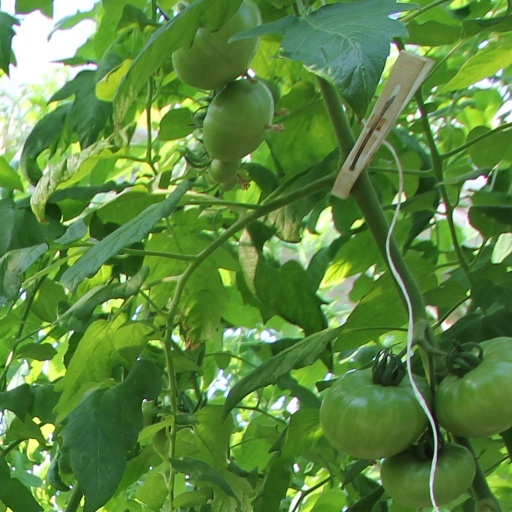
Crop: tomato